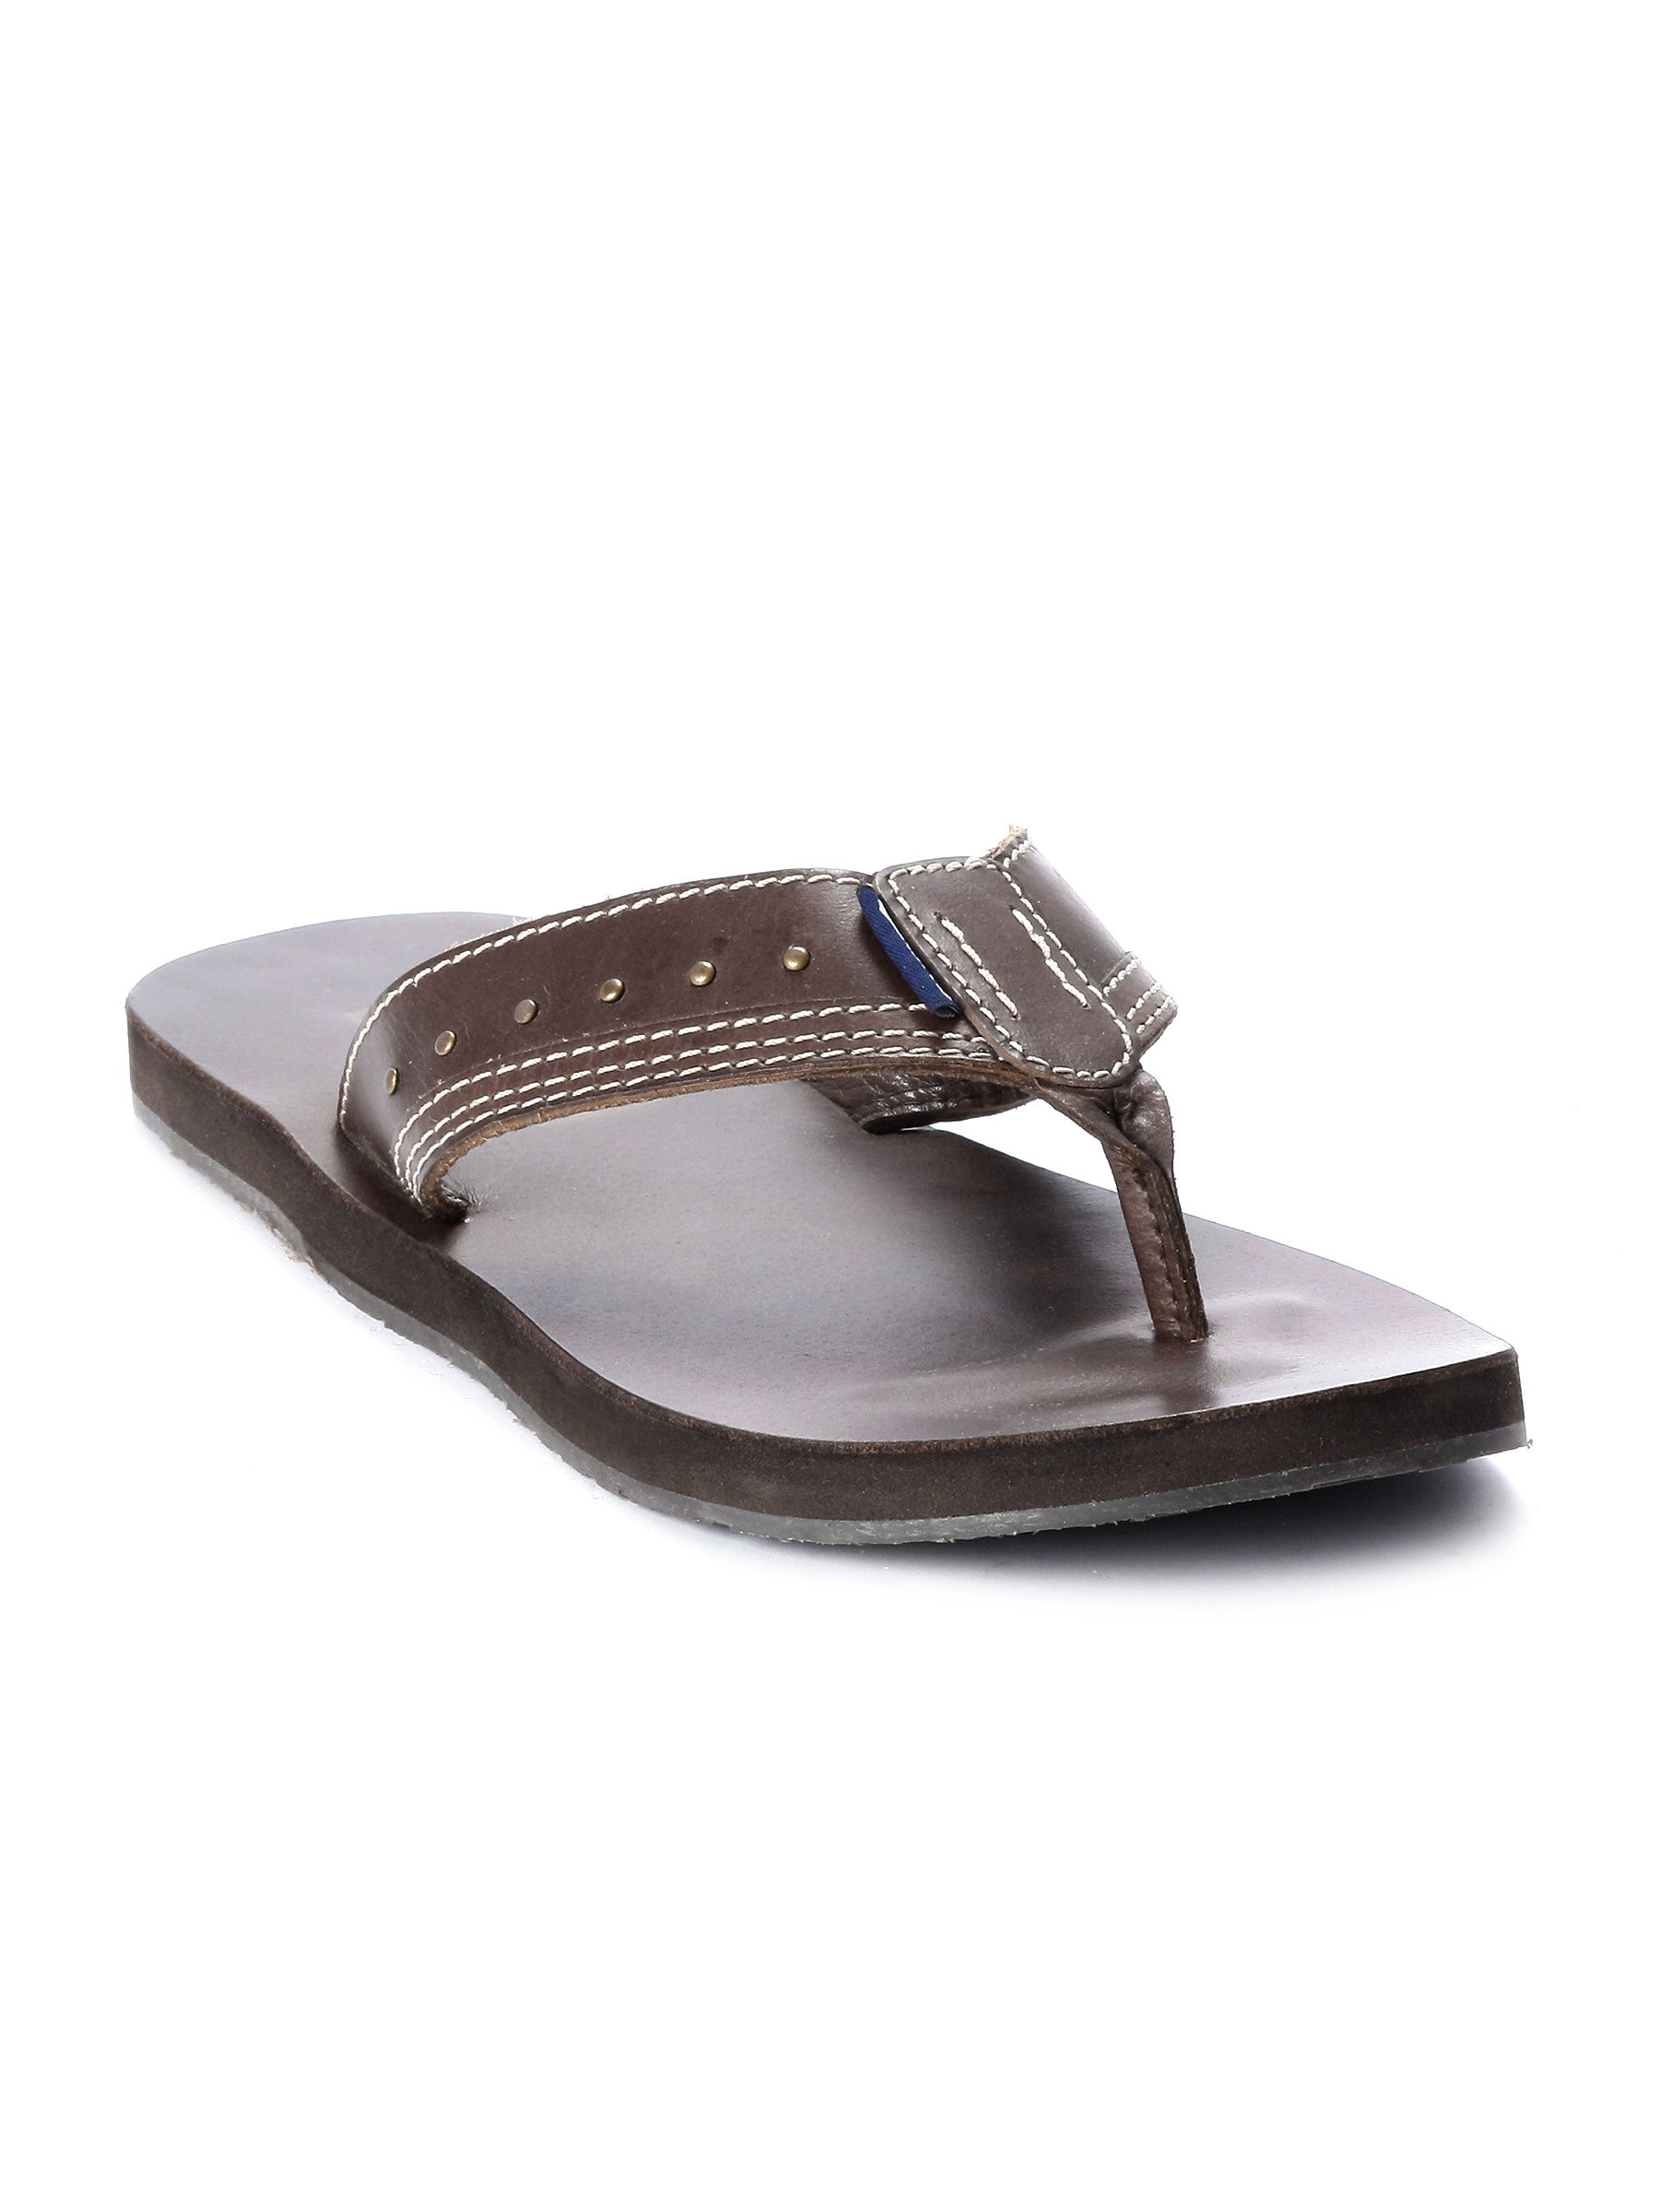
Gas Men Santa Monica Slipper
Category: Footwear / Sandal / Sandals
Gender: Men
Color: Tan
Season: Spring 2013
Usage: Casual